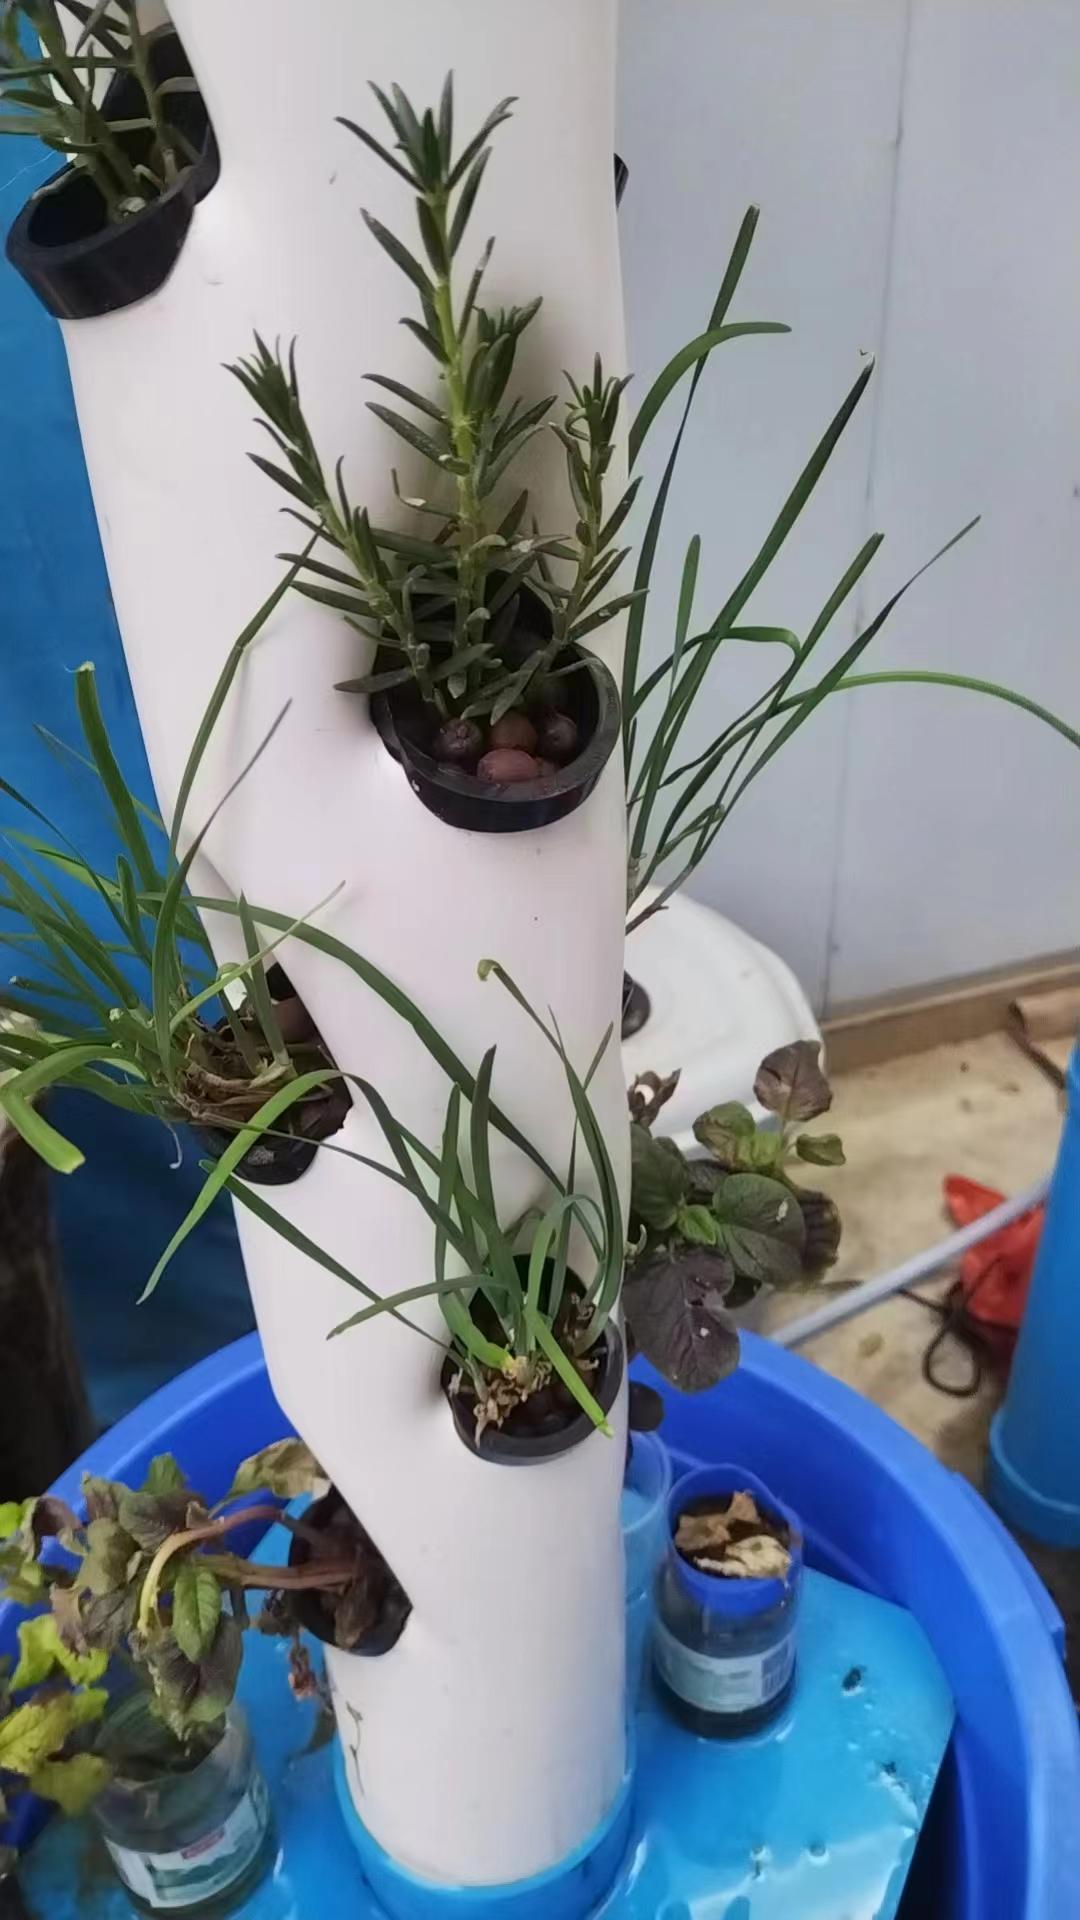
Nguzo ndefu nyeupe imesimama wima ikiwa na mimea midogo mingi iliyopandwa katika mashimo yake, ikionyesha mfumo wa kilimo cha wima, labda cha [cs]hydrophonics[cs] au [cs]aquanics[cs]. Kila mmea unachomoza kutoka kwenye shimo lake, ukiwa na majani mabichi yanayostawi.